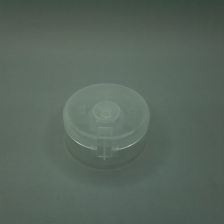
Color: white/transparent
Cap type: flip-top cap